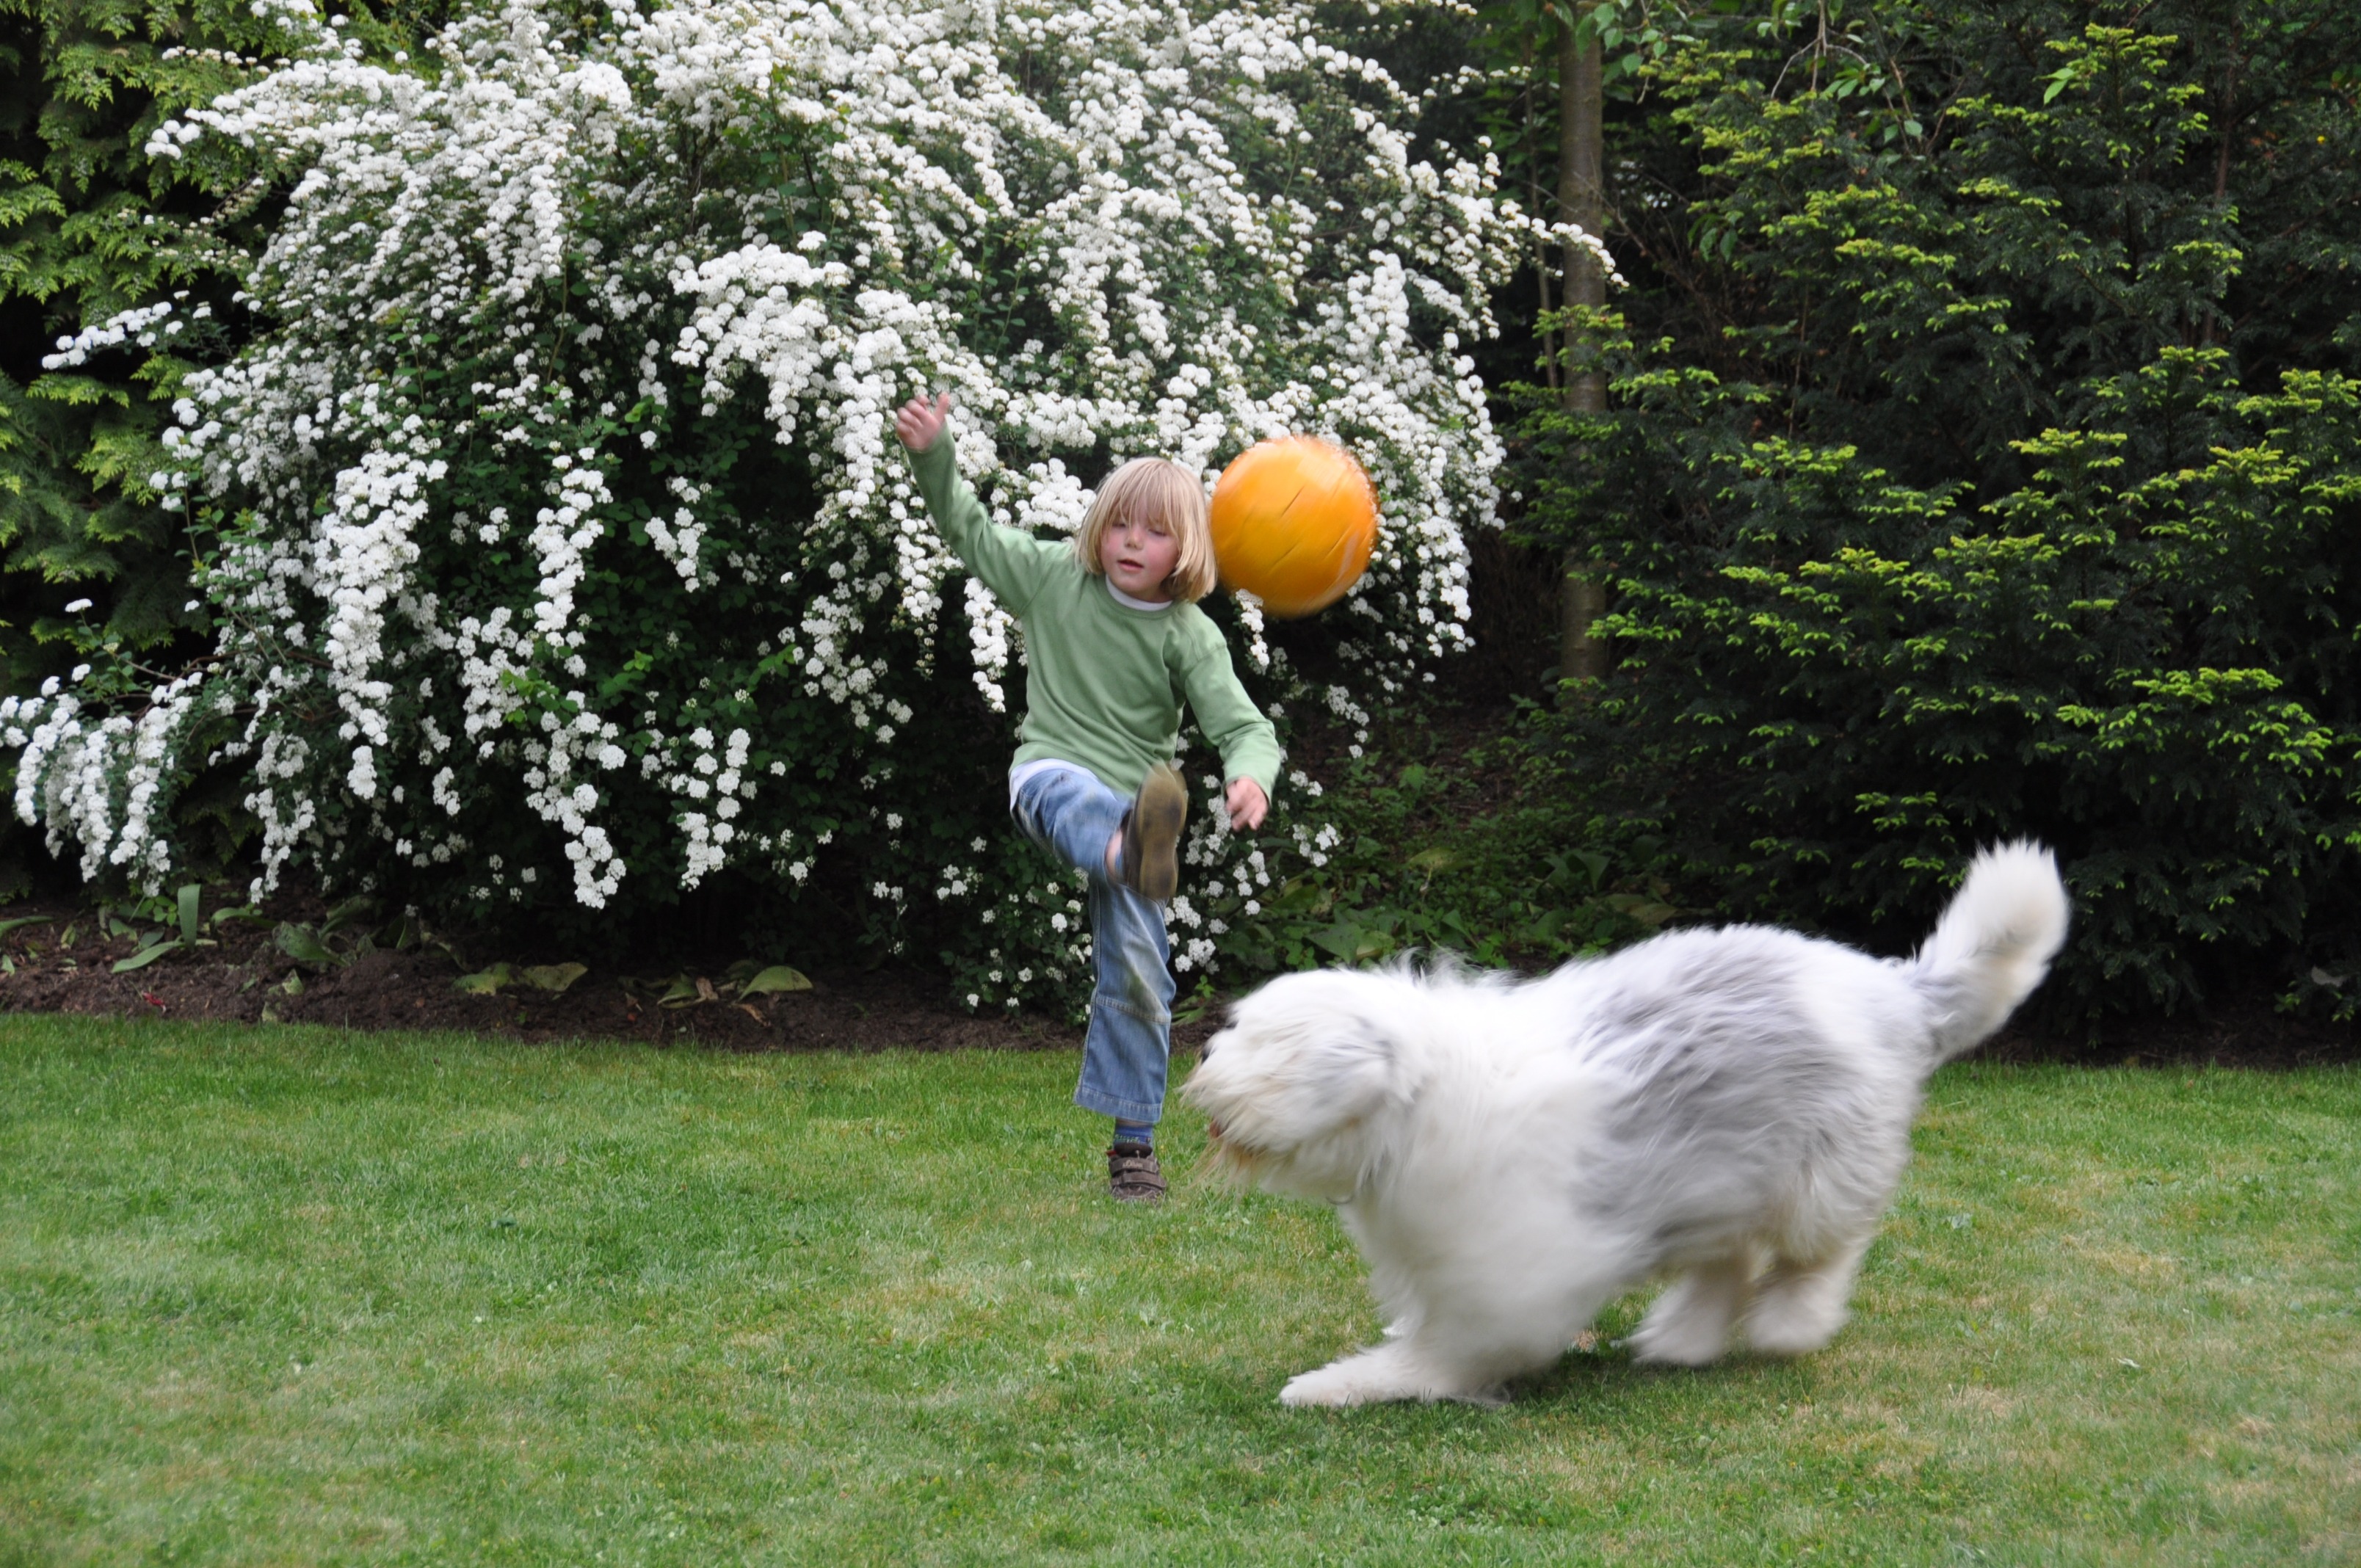
tree, grass, plant, lawn, meadow, play, boy, dog, young, action, child, garden, football, playful, fun, ball, vertebrate, shot, tee, dog breed, bobtail, ball game, front yard, dog like mammal, dog breed group, fellig, companion dog, obedience training, obedience trial